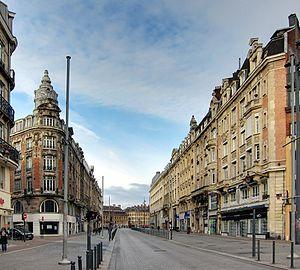
La rue Faidherbe à Lille.
La rue des Ponts-de-Comines est une rue de Lille, dans le Nord, en France. Il s'agit de l'une des rues du quartier de Lille-Centre.
Lille est une ville du nord de la France, préfecture du département du Nord et chef-lieu de la région Hauts-de-France.